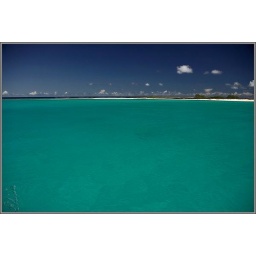
Just the blue and the white all around me... all the world could have been dimensionless